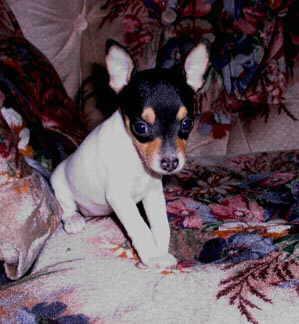
toy_terrier